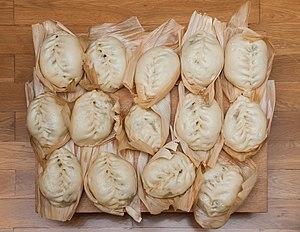
La cuisine du Dongbei, est la cuisine originaire des trois provinces de la région dite de Dongbei, regroupant les provinces du Liaoning, du Jilin et du Heilongjiang, dont la ville la plus importante est Harbin.